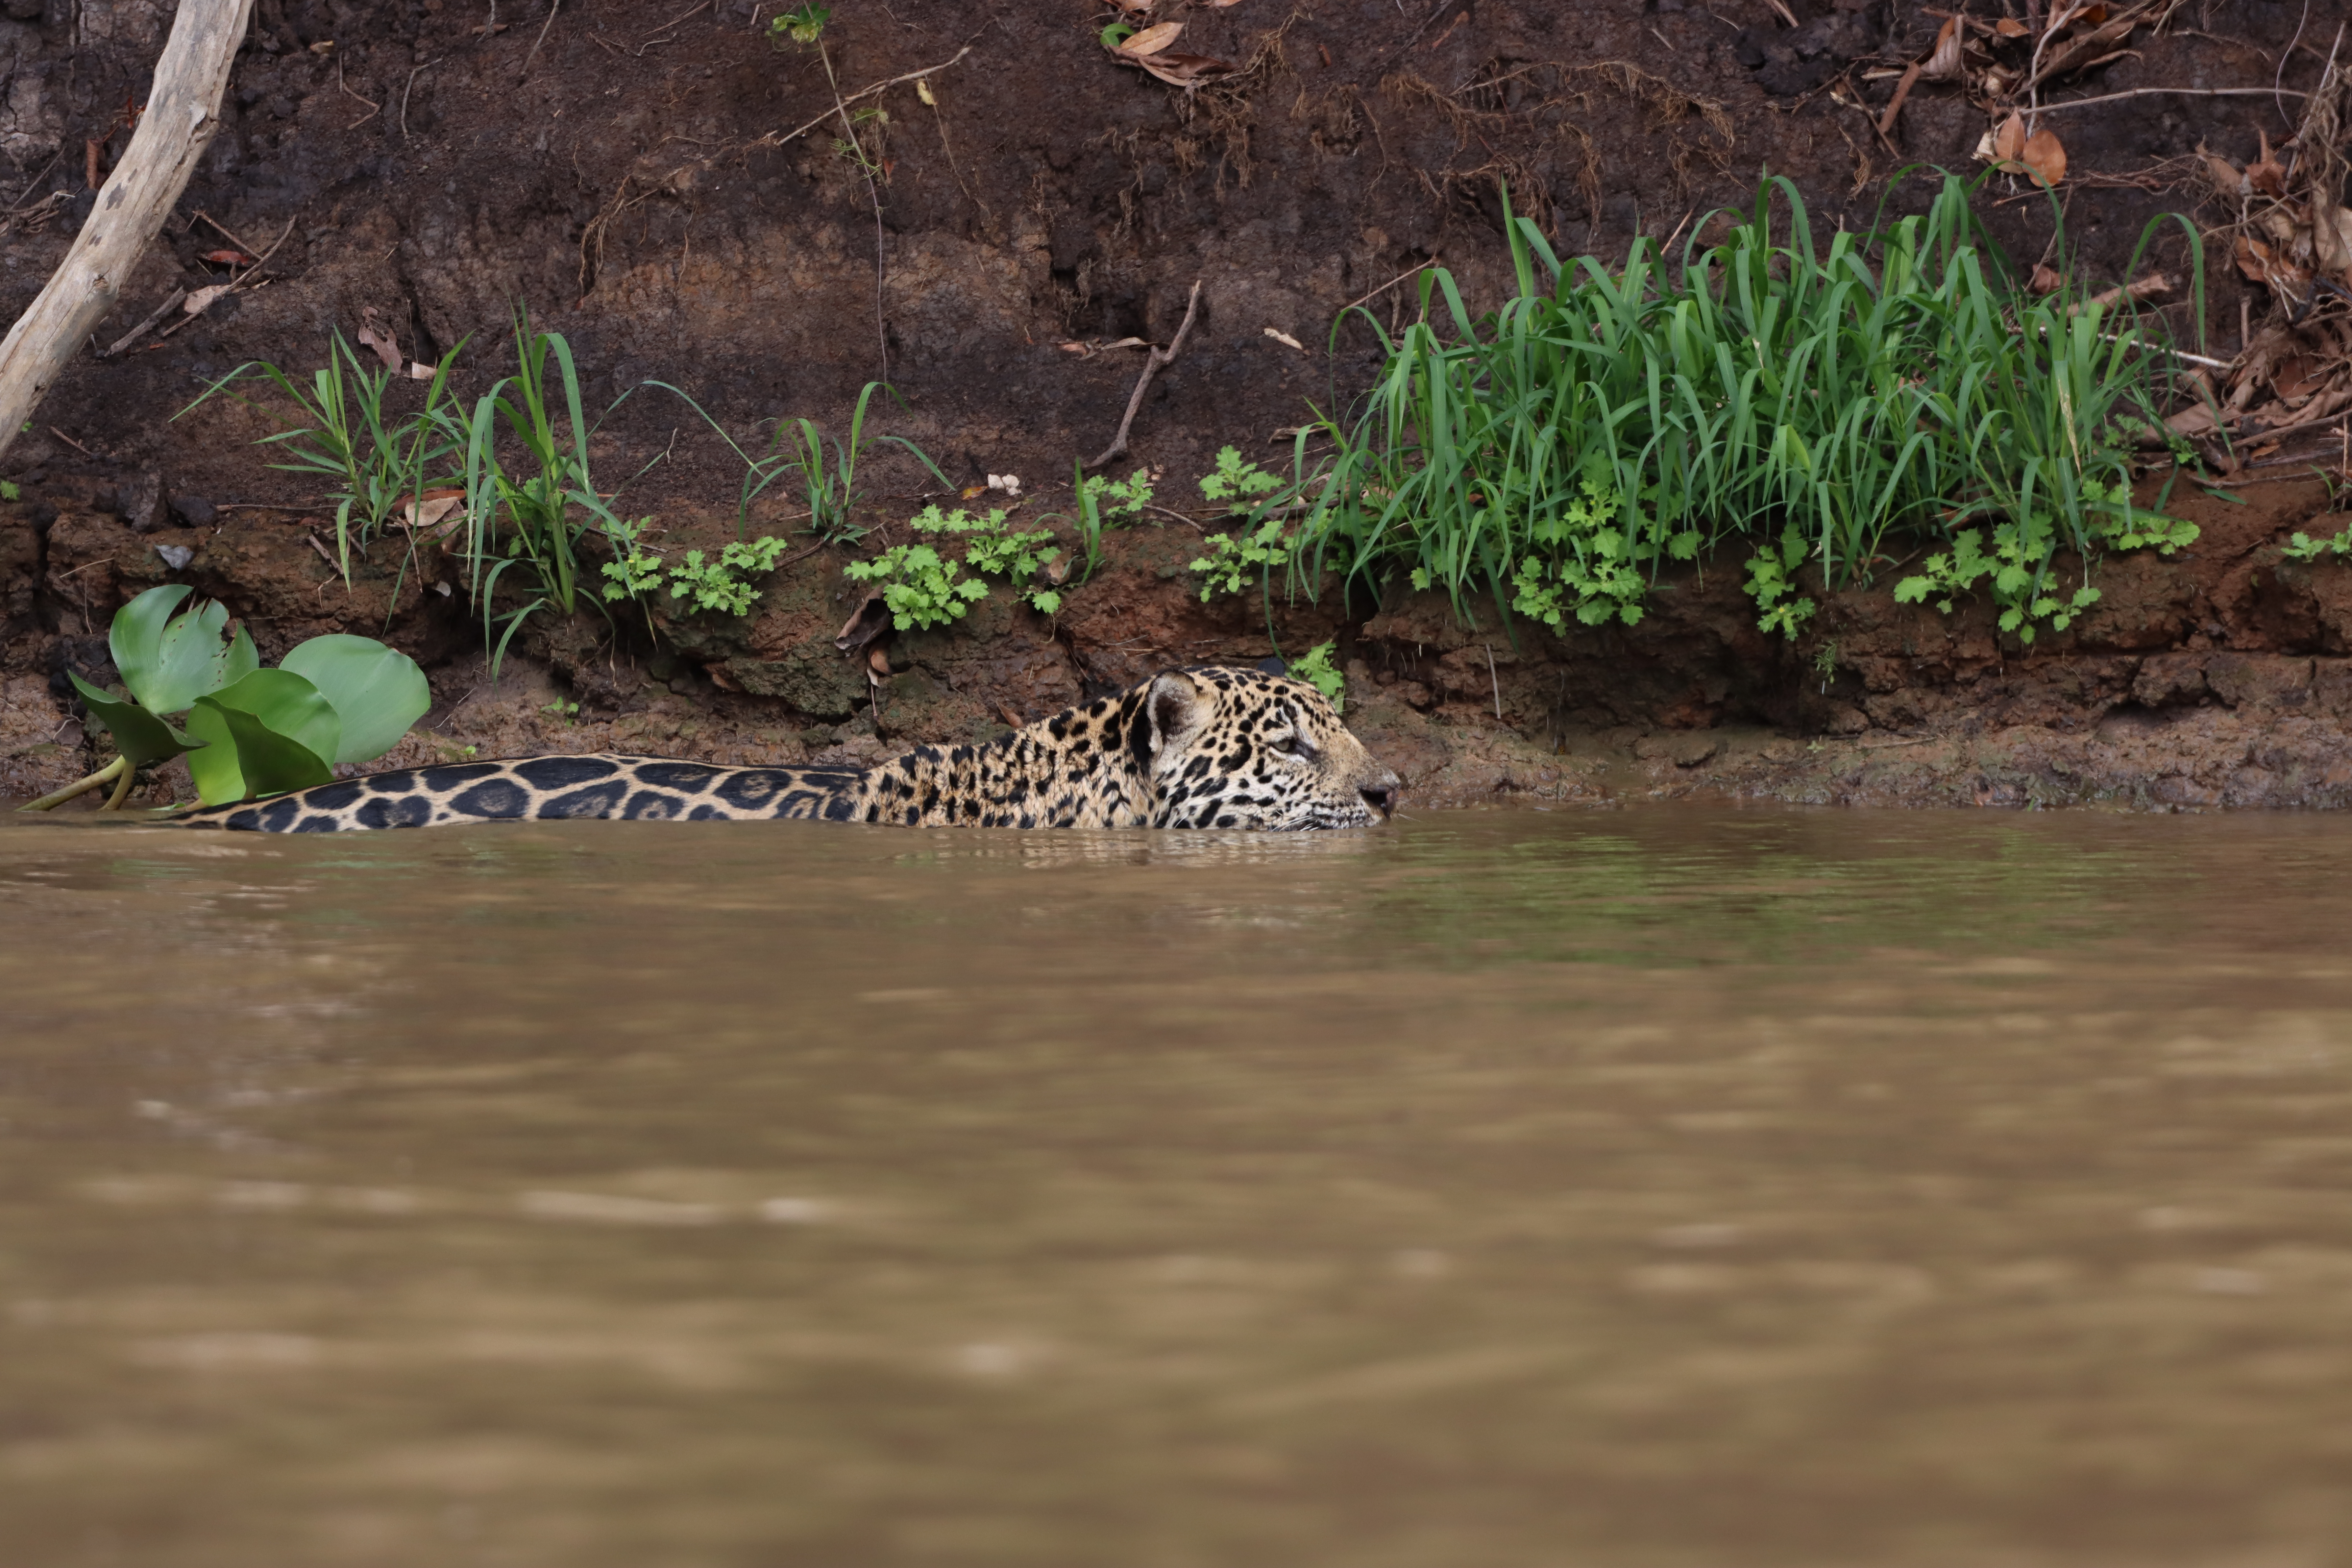
Jaguar: Ti